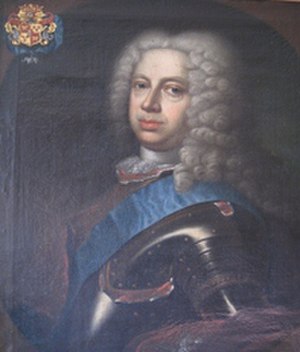
Christian Rantzau (1684-1771)
Christian lengsgreve Rantzau var en dansk greve, senere lensgreve, vicestatholder og stiftamtmand. Han var desuden en af sin samtids største jordgodsejere. Rantzau var bror til Frederik Rantzau og Sophie Hedevig Rantzau og far til officeren Frederik Rantzau og amtmændene Carl Adolph Rantzau, Christian Rantzau og Otto Manderup Rantzau.